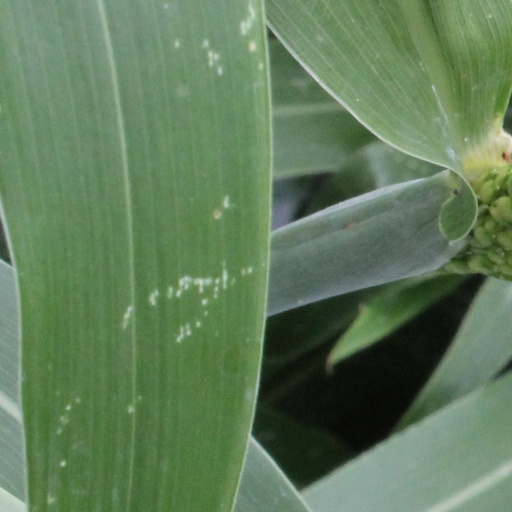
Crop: sorghum